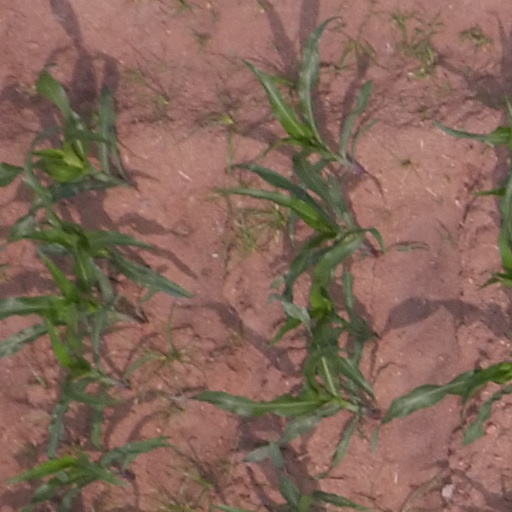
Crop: maize; corn